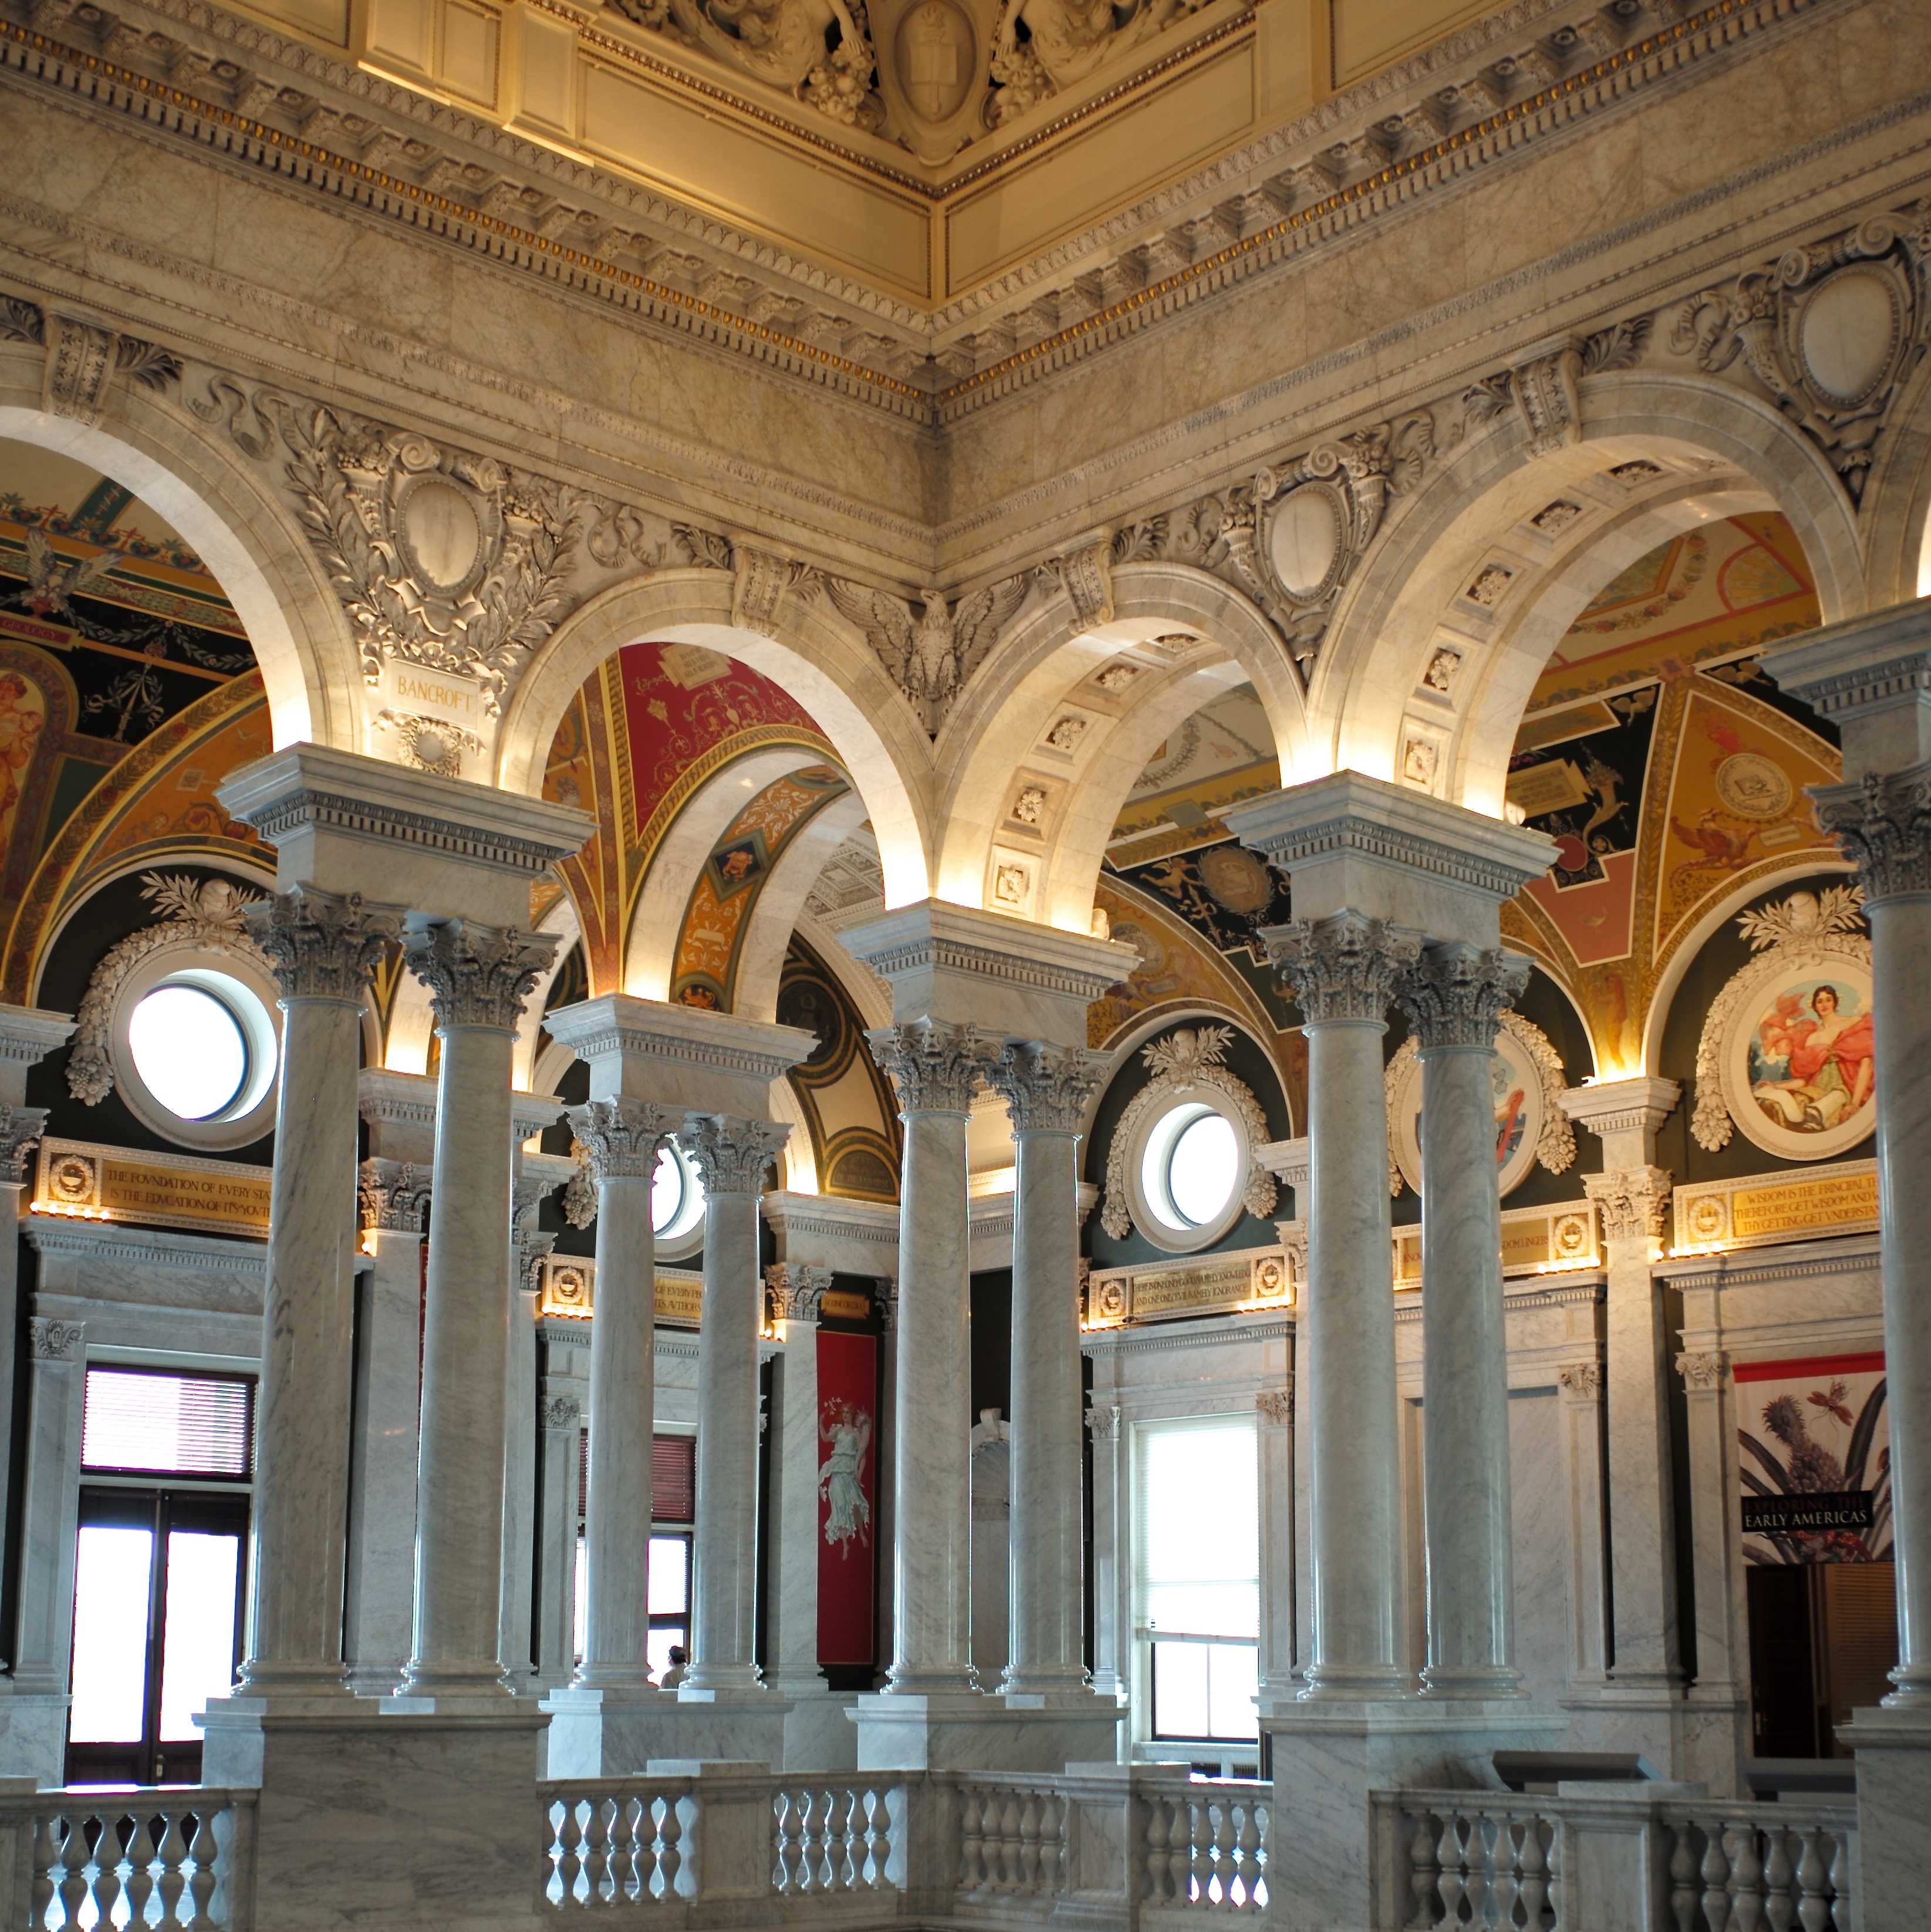
architecture, structure, hill, interior, building, palace, arch, column, museum, usa, landmark, facade, church, cathedral, place of worship, washington, dc, m, library, columns, synagogue, 28, arcade, government, basilica, leica, capitol, 240, summicron, congress, ancient rome, ancient history